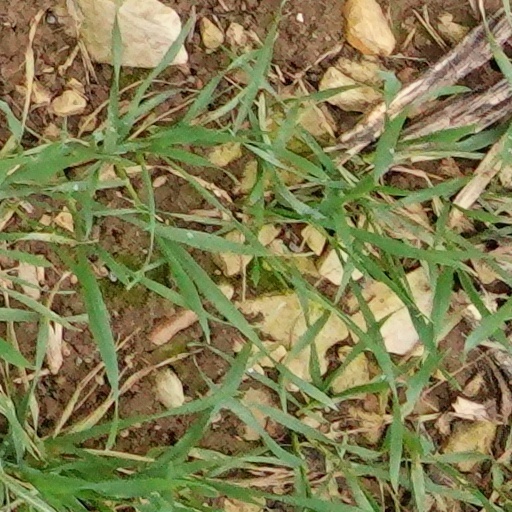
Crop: wheat